Situation Room

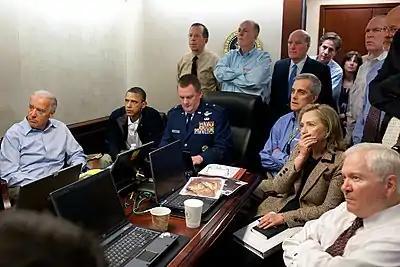

The only thorough renovation of the Situation Room took place in 2006 and 2007. Until then, the room used cathode-ray tubes for monitors, fax for communication, and computers and telephones of the mid 1980s. The room also had a small kitchen with no sink. Encrypted audio-visual equipment was also unreliable and would sometimes go black, "prompting a presidential outburst". The Situation Room was once described as "uncomfortable, unaesthetic and essentially oppressive"; others termed the complex before renovation "something of a low-tech dungeon".